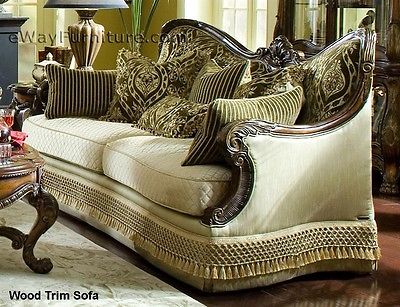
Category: sofa